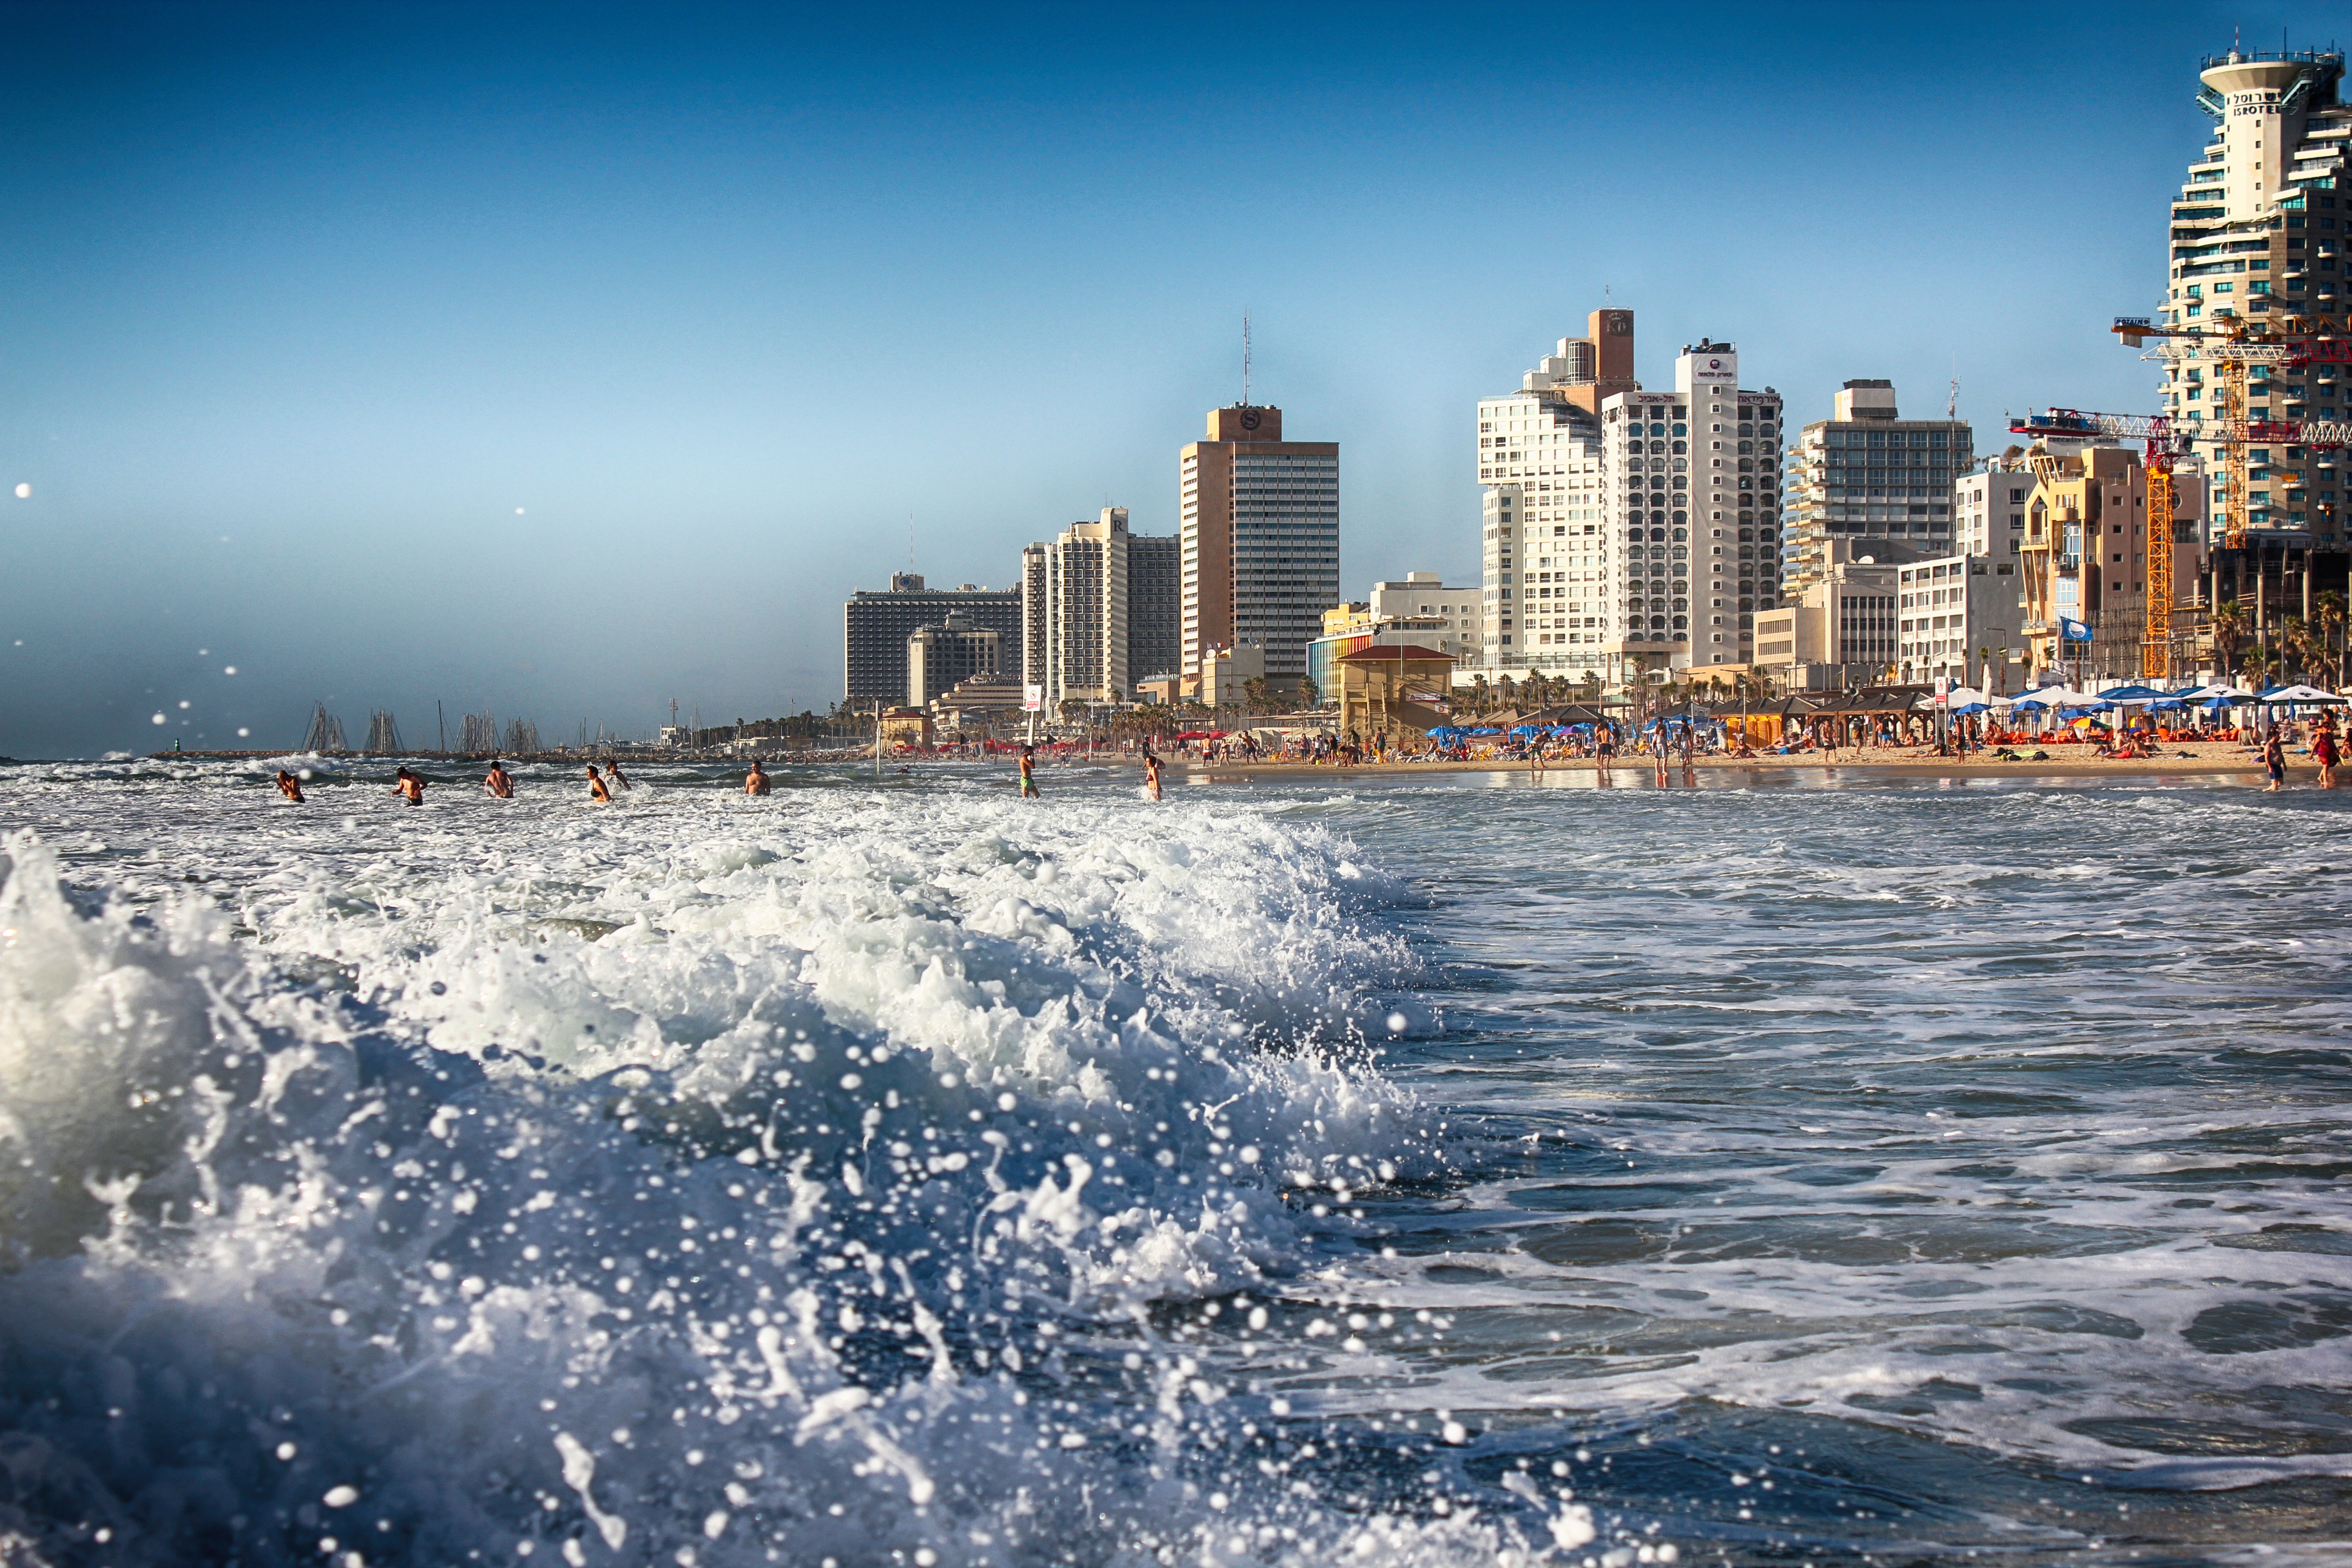
beach, sea, coast, water, sand, ocean, horizon, snow, winter, architecture, sky, sunset, skyline, wave, city, skyscraper, photo, cityscape, vacation, dusk, space, weather, holiday, seashore, modern, hdr, waves, clouds, beautiful, tel aviv, royalty free, human settlement, atmosphere of earth, wind wave